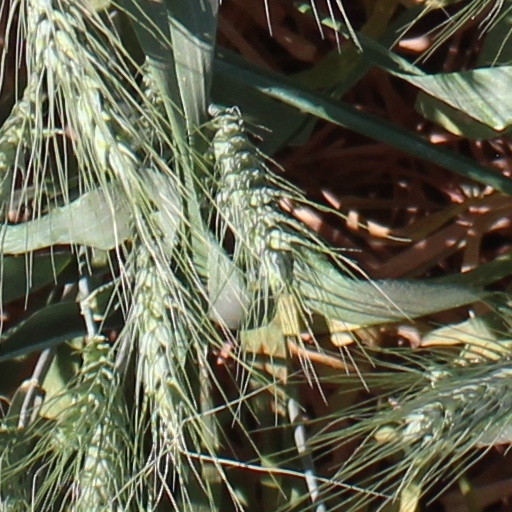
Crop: wheat